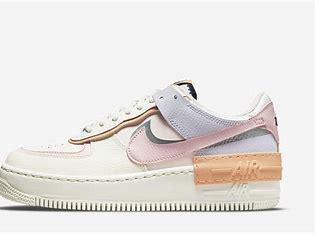
Brand: Nike
Model: Air Force 1 Shadow